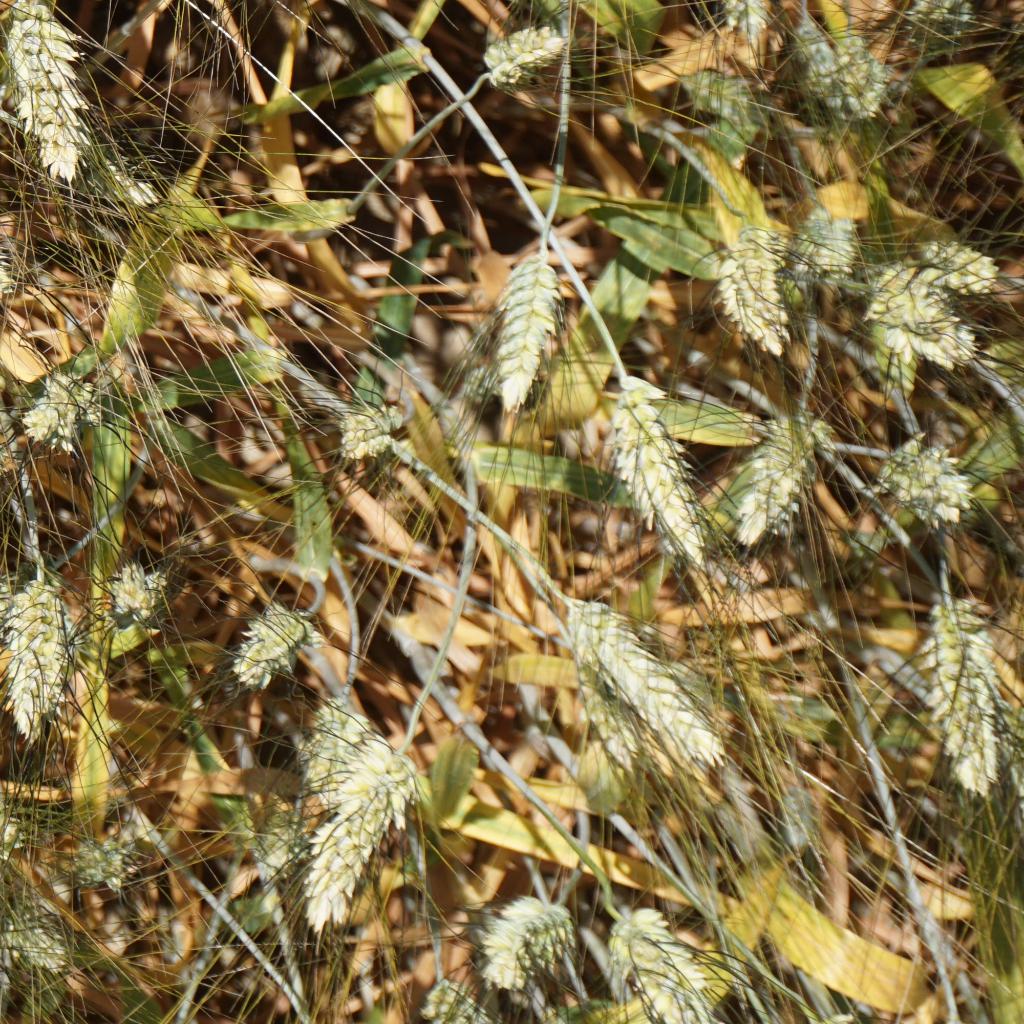
Country: France
Location: Gréoux
Wheat development stage: Filling - Ripening